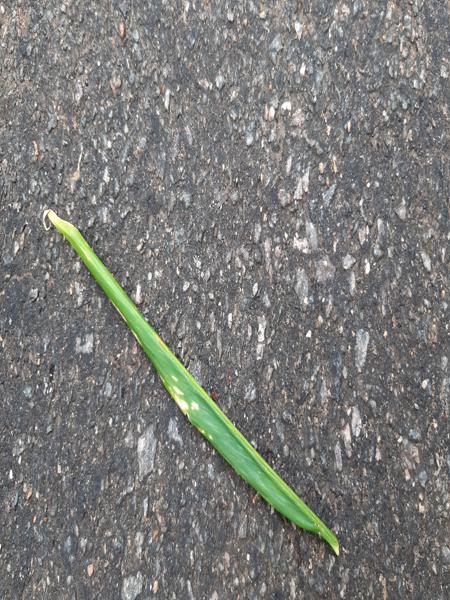
Plant: Ginger